Calmar Steamship Company

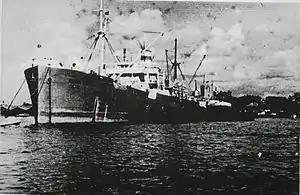
SS "Portmar"'s sister ship, "Circinus"

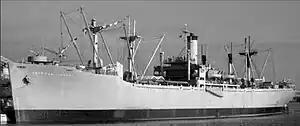
A VC2-S-AP2 type Victory ship

Calmar Steamship Company was a proprietary subsidiary of the Bethlehem Steel founded in New York City in 1927. Bethlehem Steel Company founded Calmar Steamship Company and other steamship companies after finding general shipping companies could not meet the company's needs in a timely manner. At the time Bethlehem Steel Company was the second-largest steelmaker in the United States and the world, only behind U.S. Steel. Calmar Steamship Company shipped Bethlehem Steel Company products from the Atlantic coast to the Pacific coast. On the return trip, Calmar Steamship Company would bring lumber products from the Pacific coast to the Atlantic coast. Calmar Steamship Company closed in 1976, as United States steel manufacture declined in the 1960s.